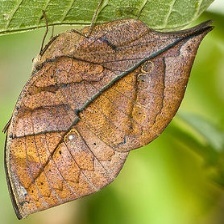
Species: ORANGE OAKLEAF